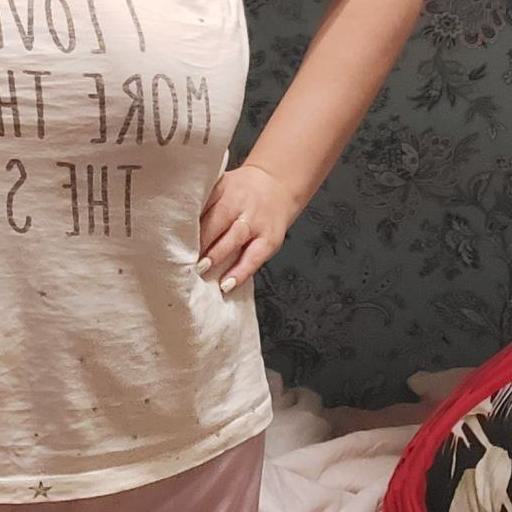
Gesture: no_gesture